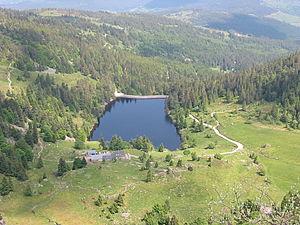
Le lac des Truites, ou lac du Forlet, est le plus élevé des lacs vosgiens à 1 066 m d'altitude. Il est dénommé Forlenweier en alsacien et reïf tou blan en welsch.